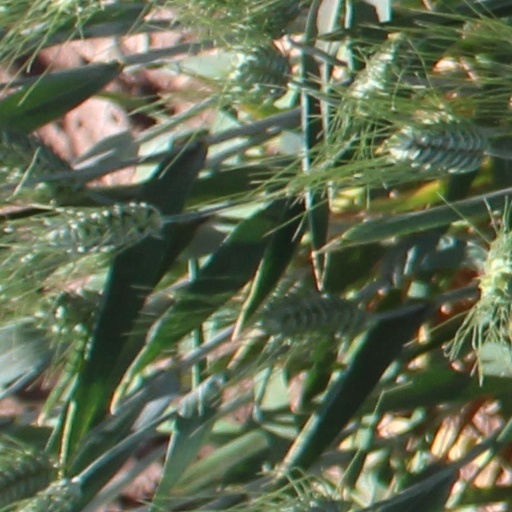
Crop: wheat